List of birds of Albania

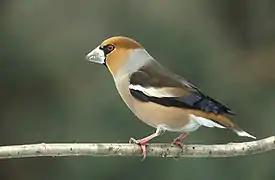

The family Hirundinidae is adapted to aerial feeding. They have a slender streamlined body, long pointed wings and a short bill with a wide gape. The feet are adapted to perching rather than walking, and the front toes are partially joined at the base.